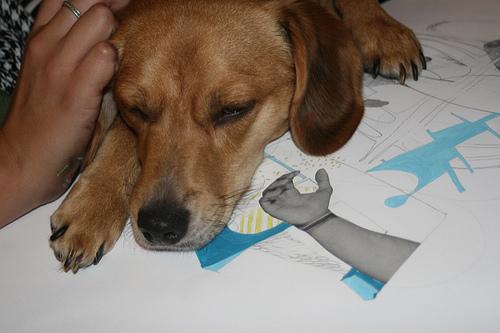
Breed: beagle